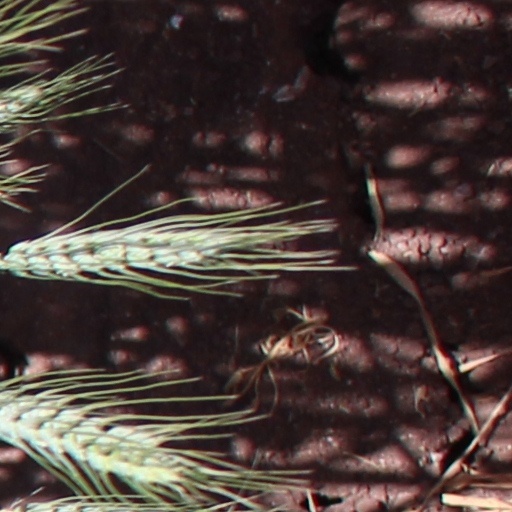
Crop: wheat